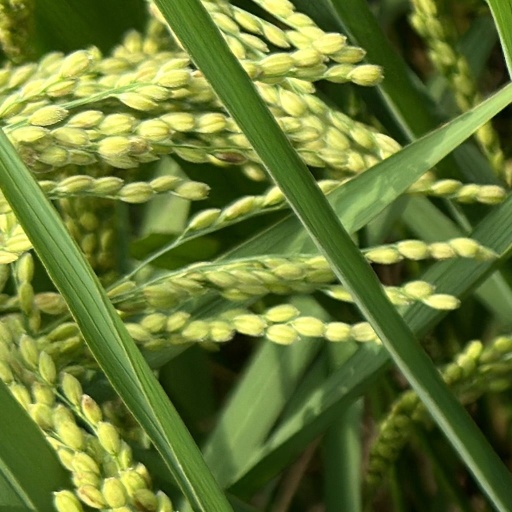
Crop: rice